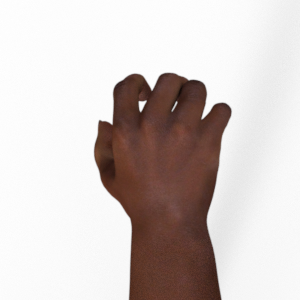
Label: rock